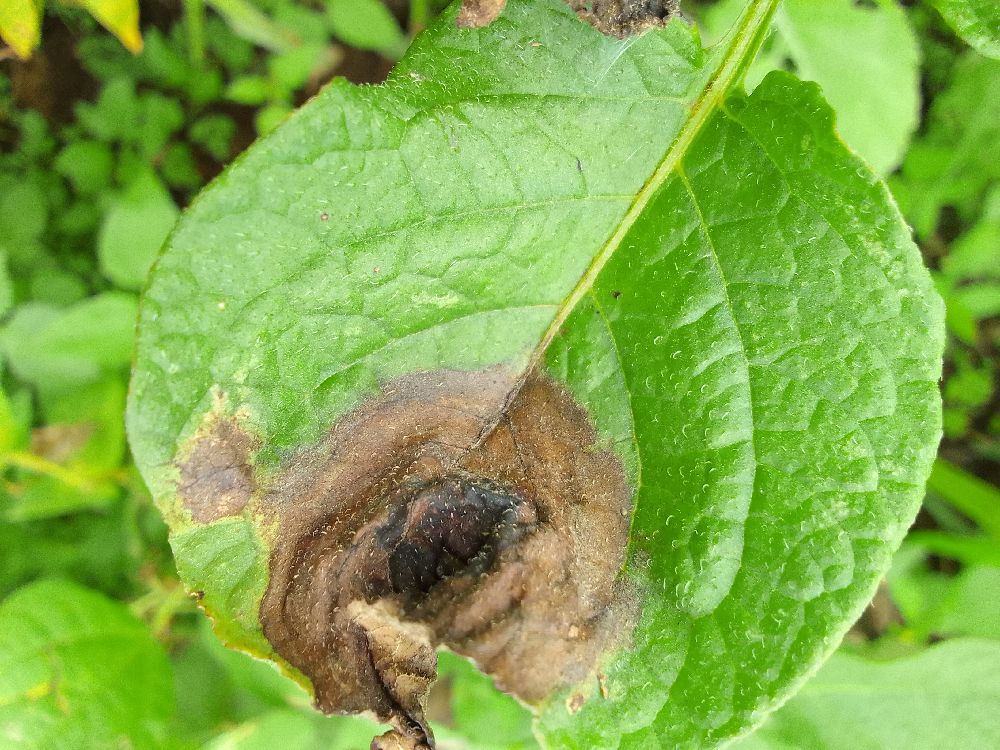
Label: Late blight